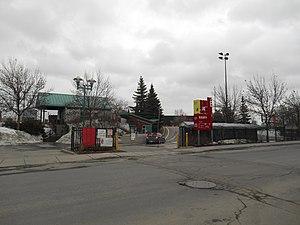
Ancien incinérateur des Carrières, Montréal
L'incinérateur des Carrières est un ancien incinérateur de déchets situé dans le quartier Petite-Patrie à Montréal. Désaffecté depuis décembre 1993, il demeure, grâce à ses deux cheminées, un élément marquant du paysage montréalais.